Alexander Liberman

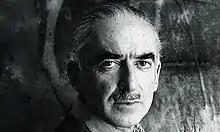

Alexander Semeonovitch Liberman (September 4, 1912 – November 19, 1999) was a Ukrainian-American magazine editor, publisher, painter, photographer, and sculptor. He held senior artistic positions during his 32 years at Condé Nast Publications.